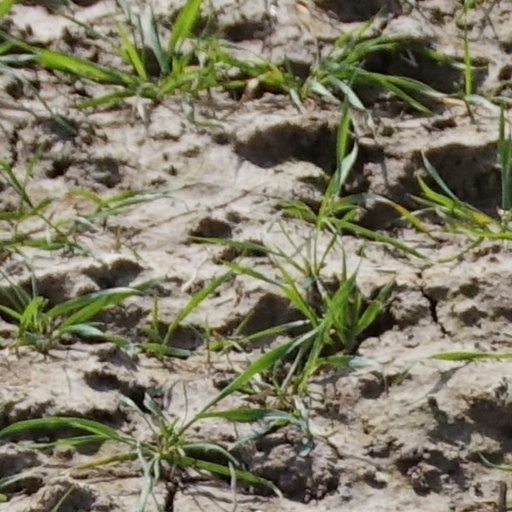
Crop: wheat